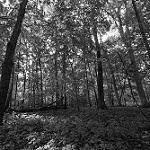
Label: B & W